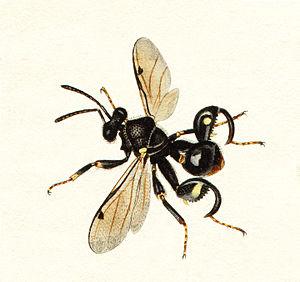
Les Chalcidinae forment une sous-famille d'insectes hyménoptères de la famille des Chalcididae.
Les Chalcididae forment une famille d'insectes hyménoptères apocrites de la super-famille des Chalcidoidea.